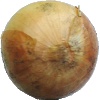
Label: Onion White 1